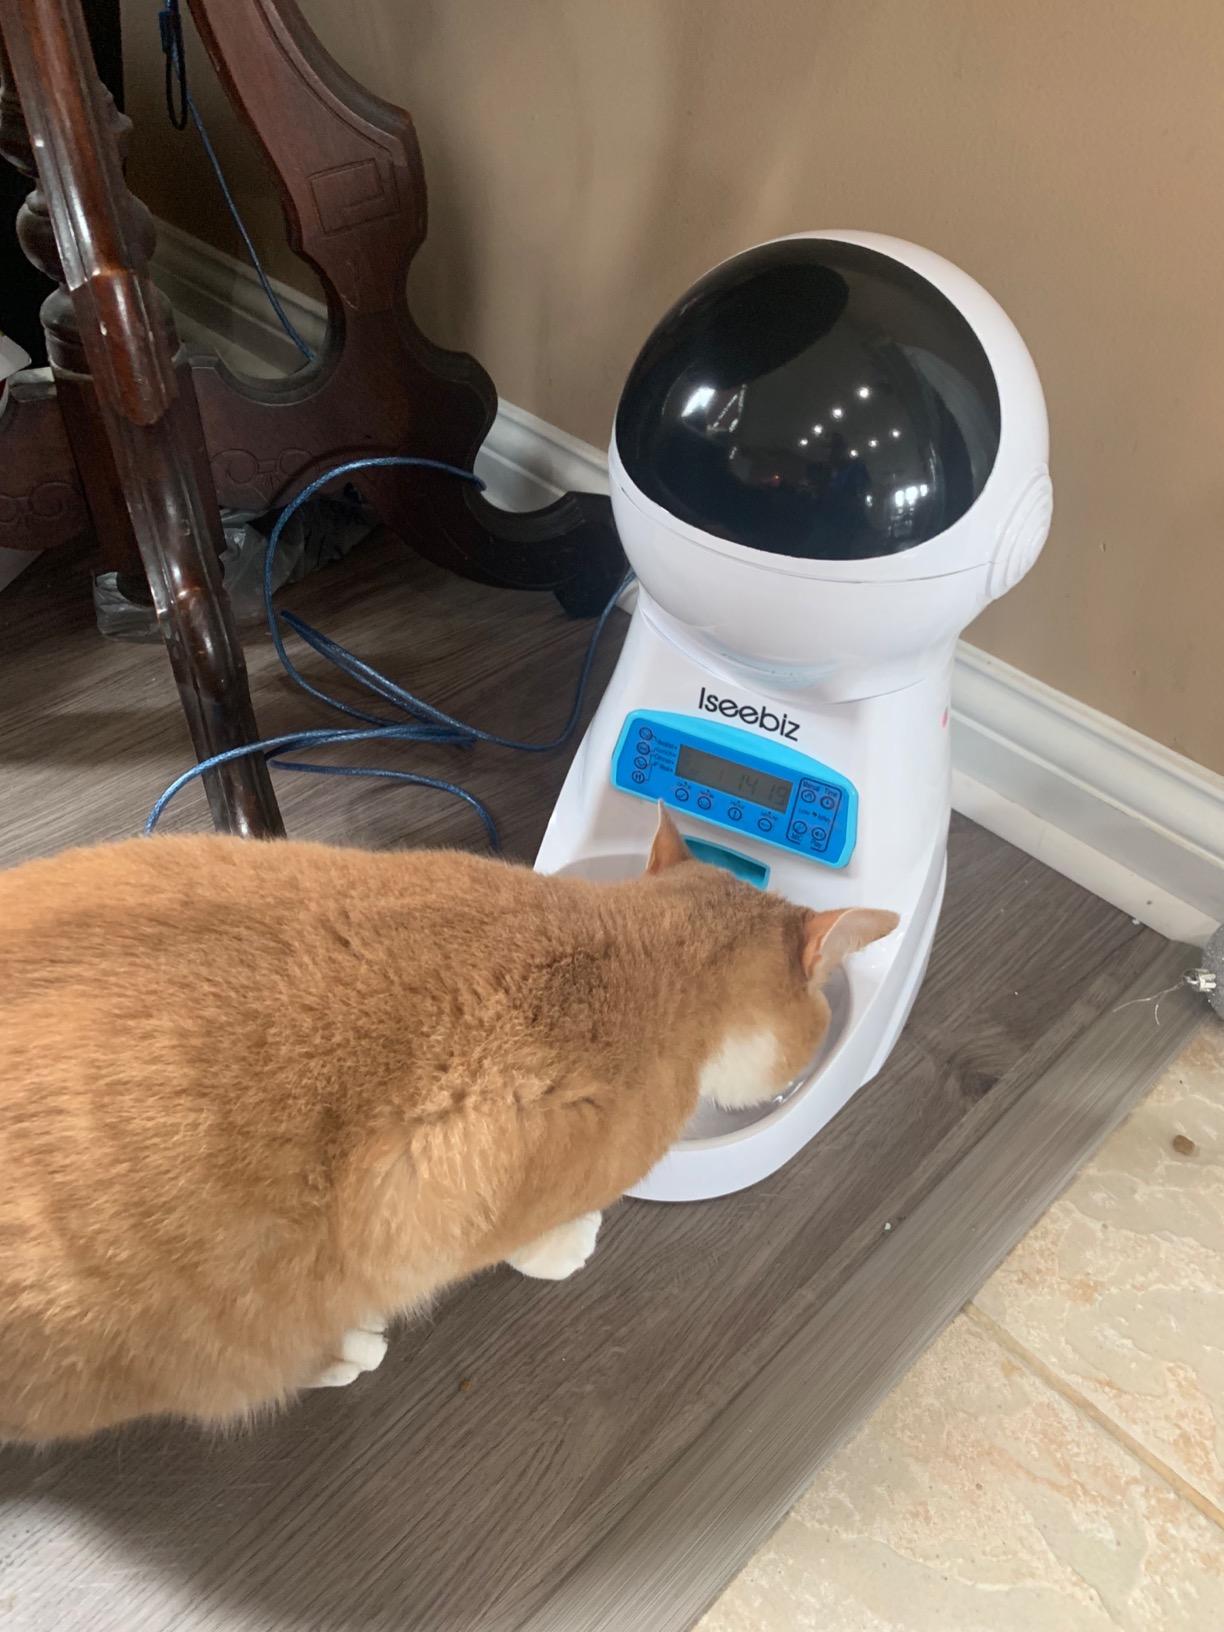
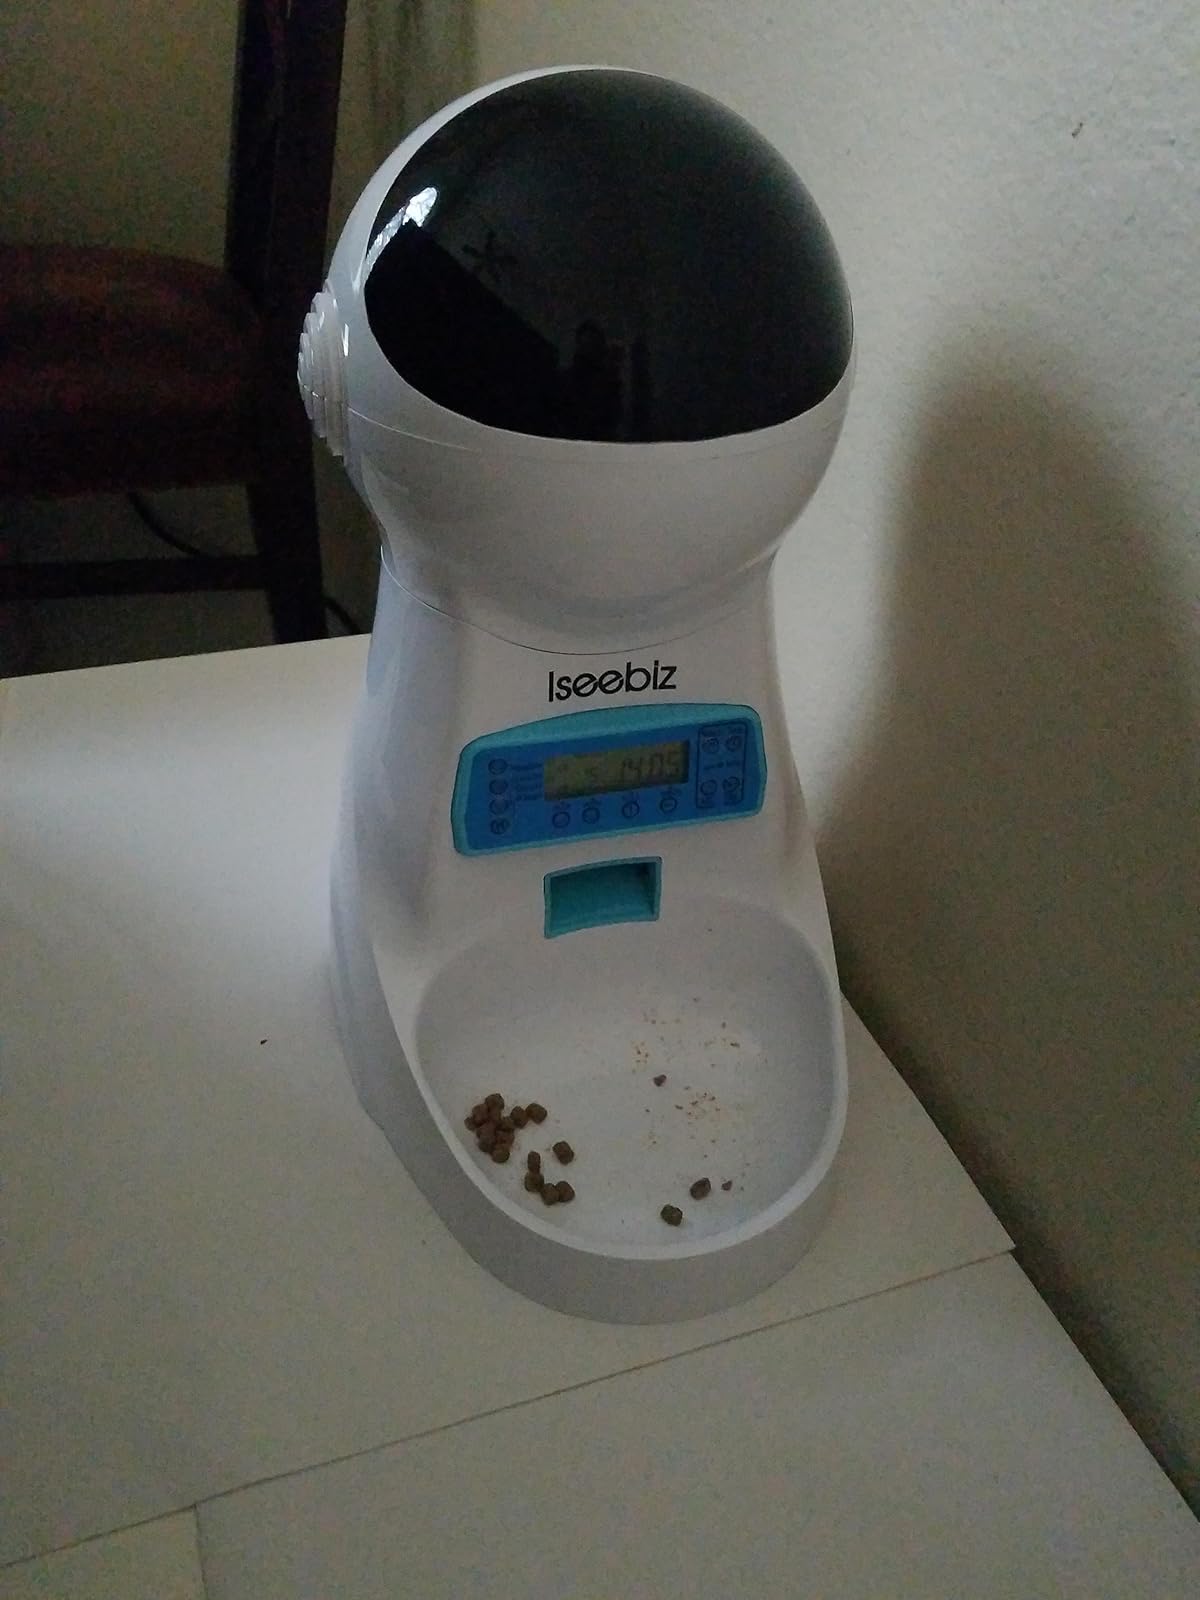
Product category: items_feeder
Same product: yes